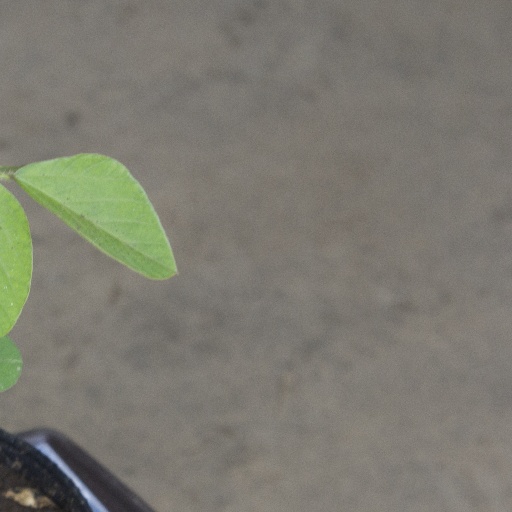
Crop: soybean